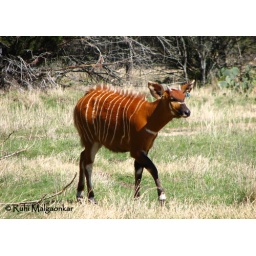
Largest and most colorful forest antelope. Both sexes have horns. Bongos have ability to hide in preferred forested habitat.